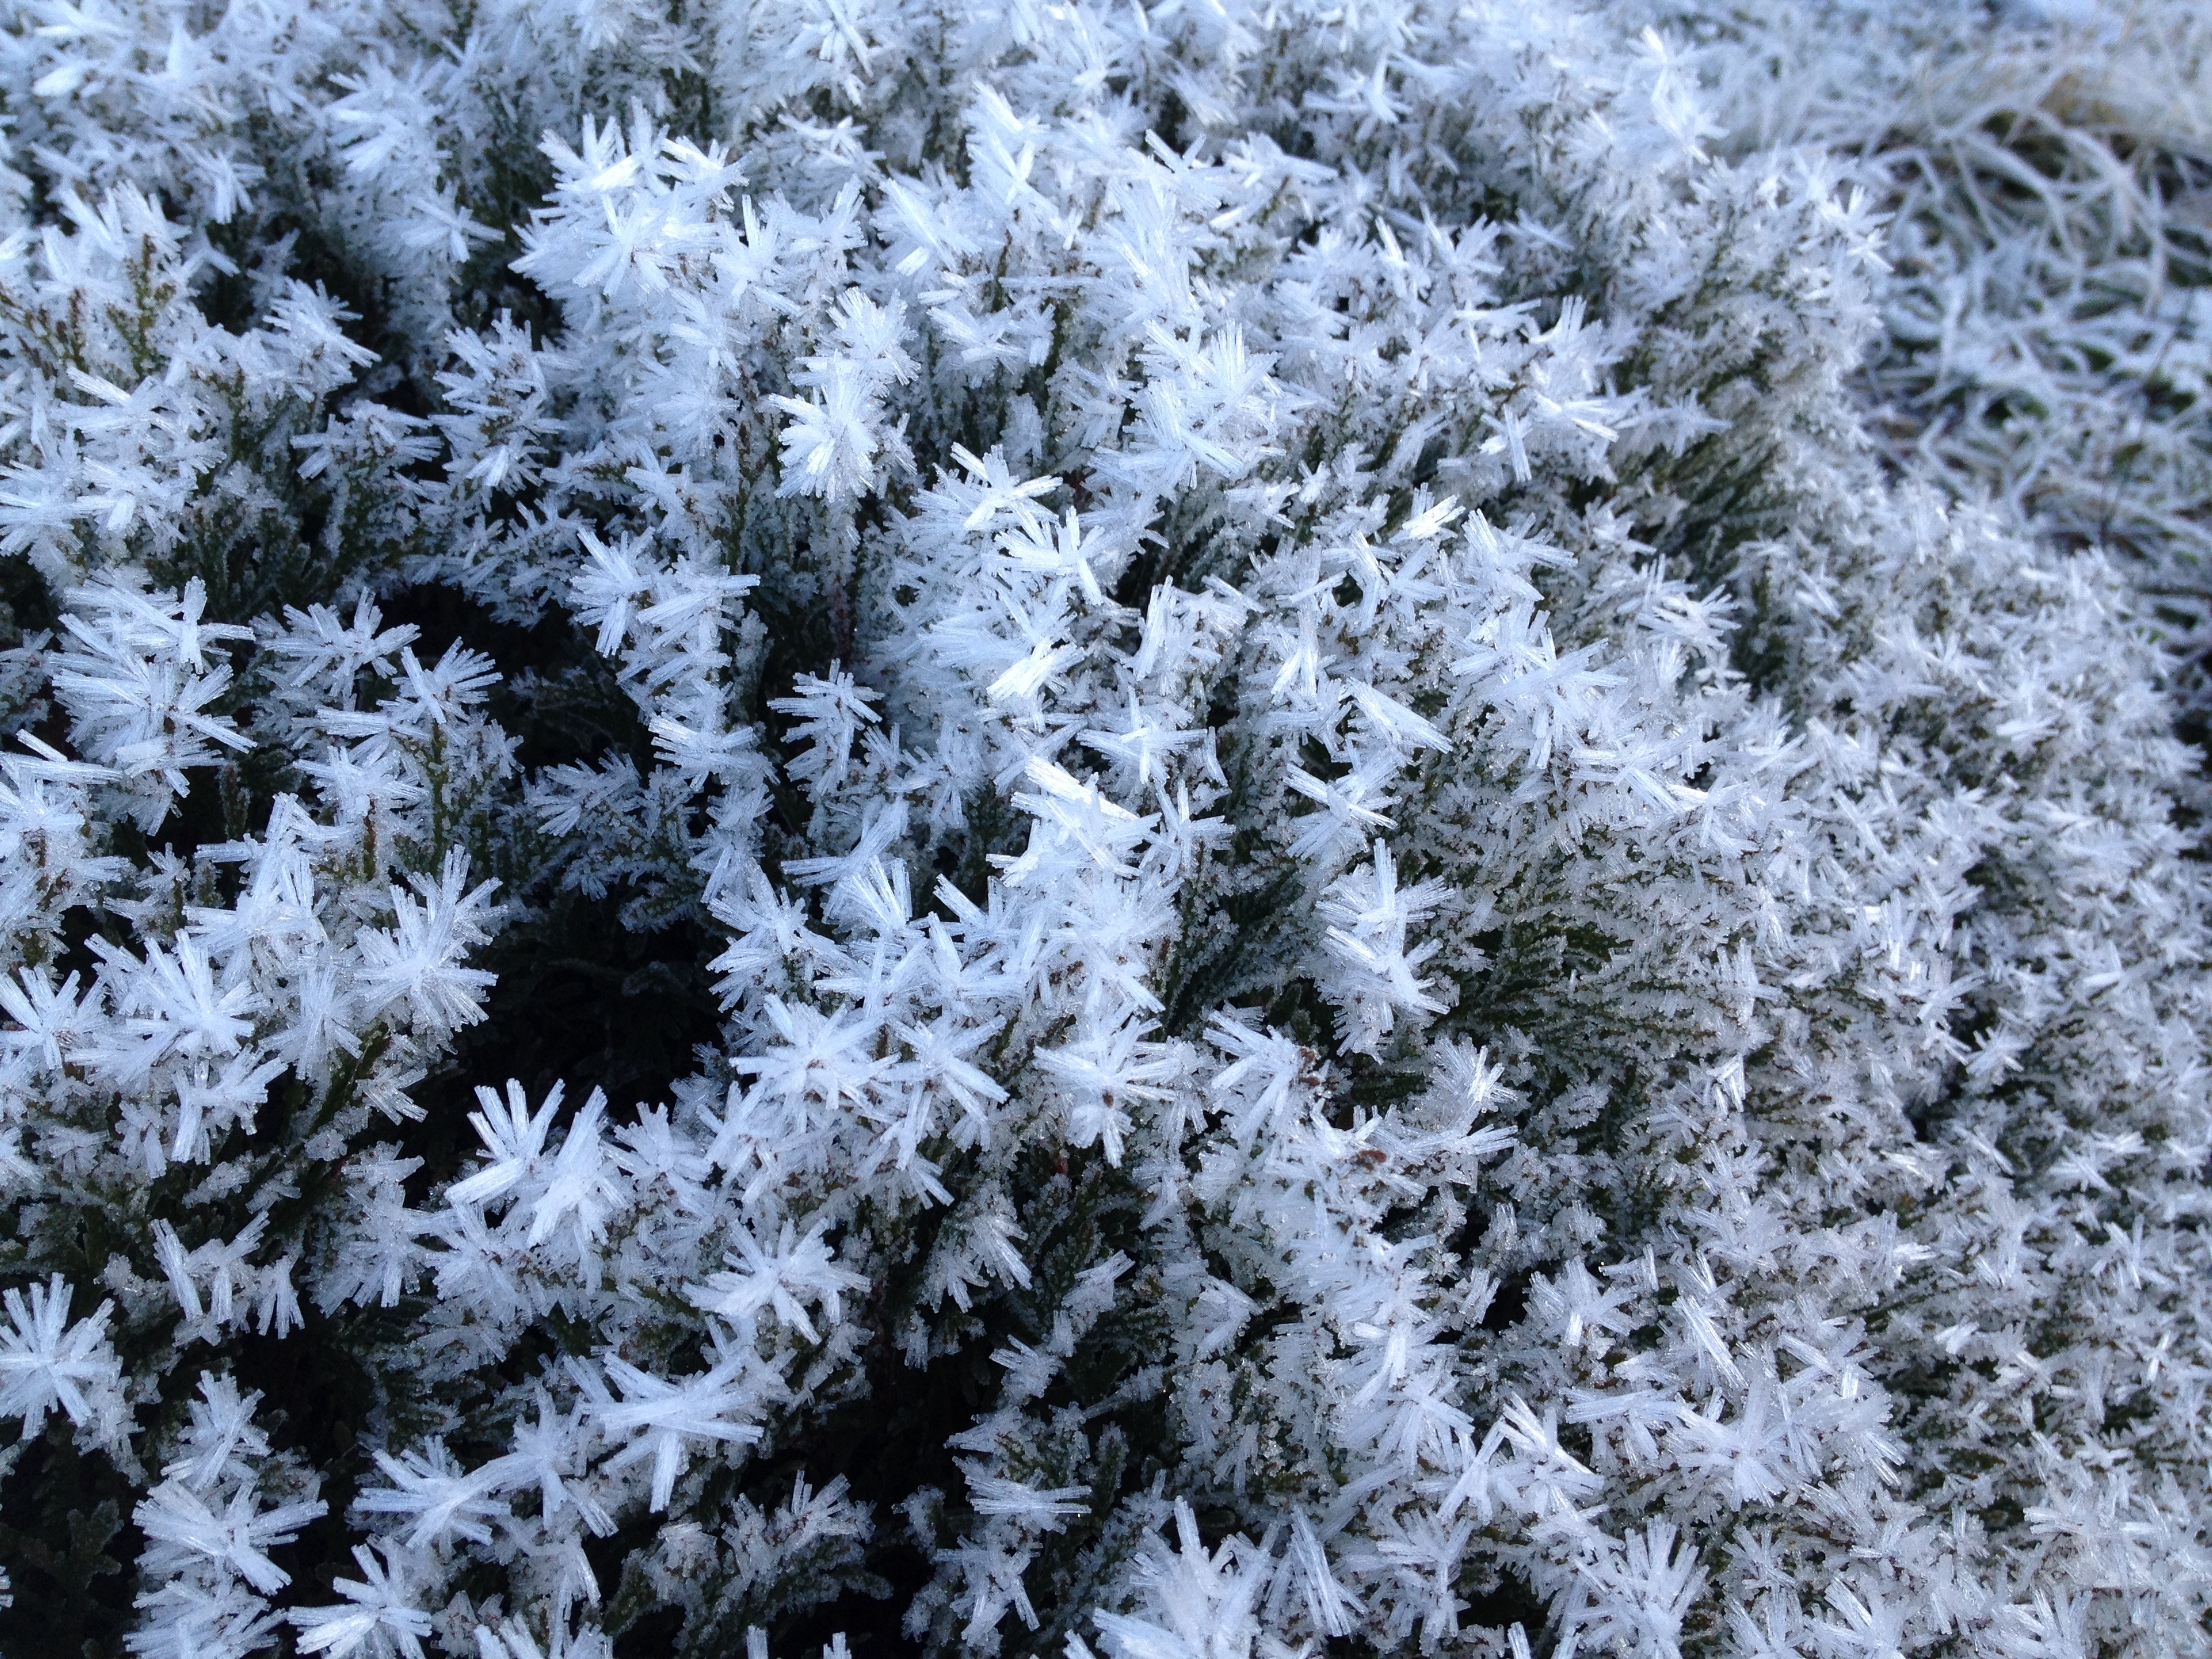
tree, branch, snow, winter, plant, frost, weather, christmas, fir, season, spruce, december, snowflakes, freezing, woody plant, land plant